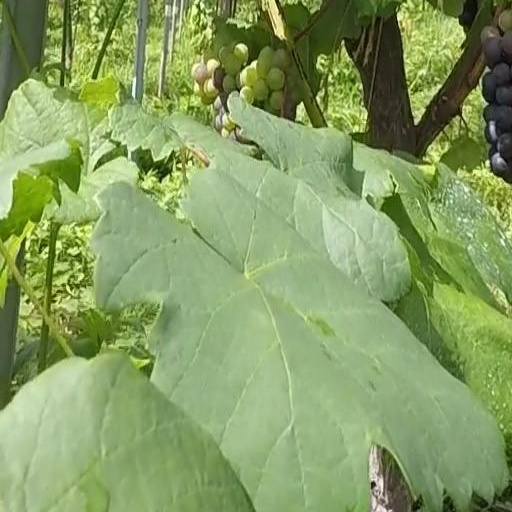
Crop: grape